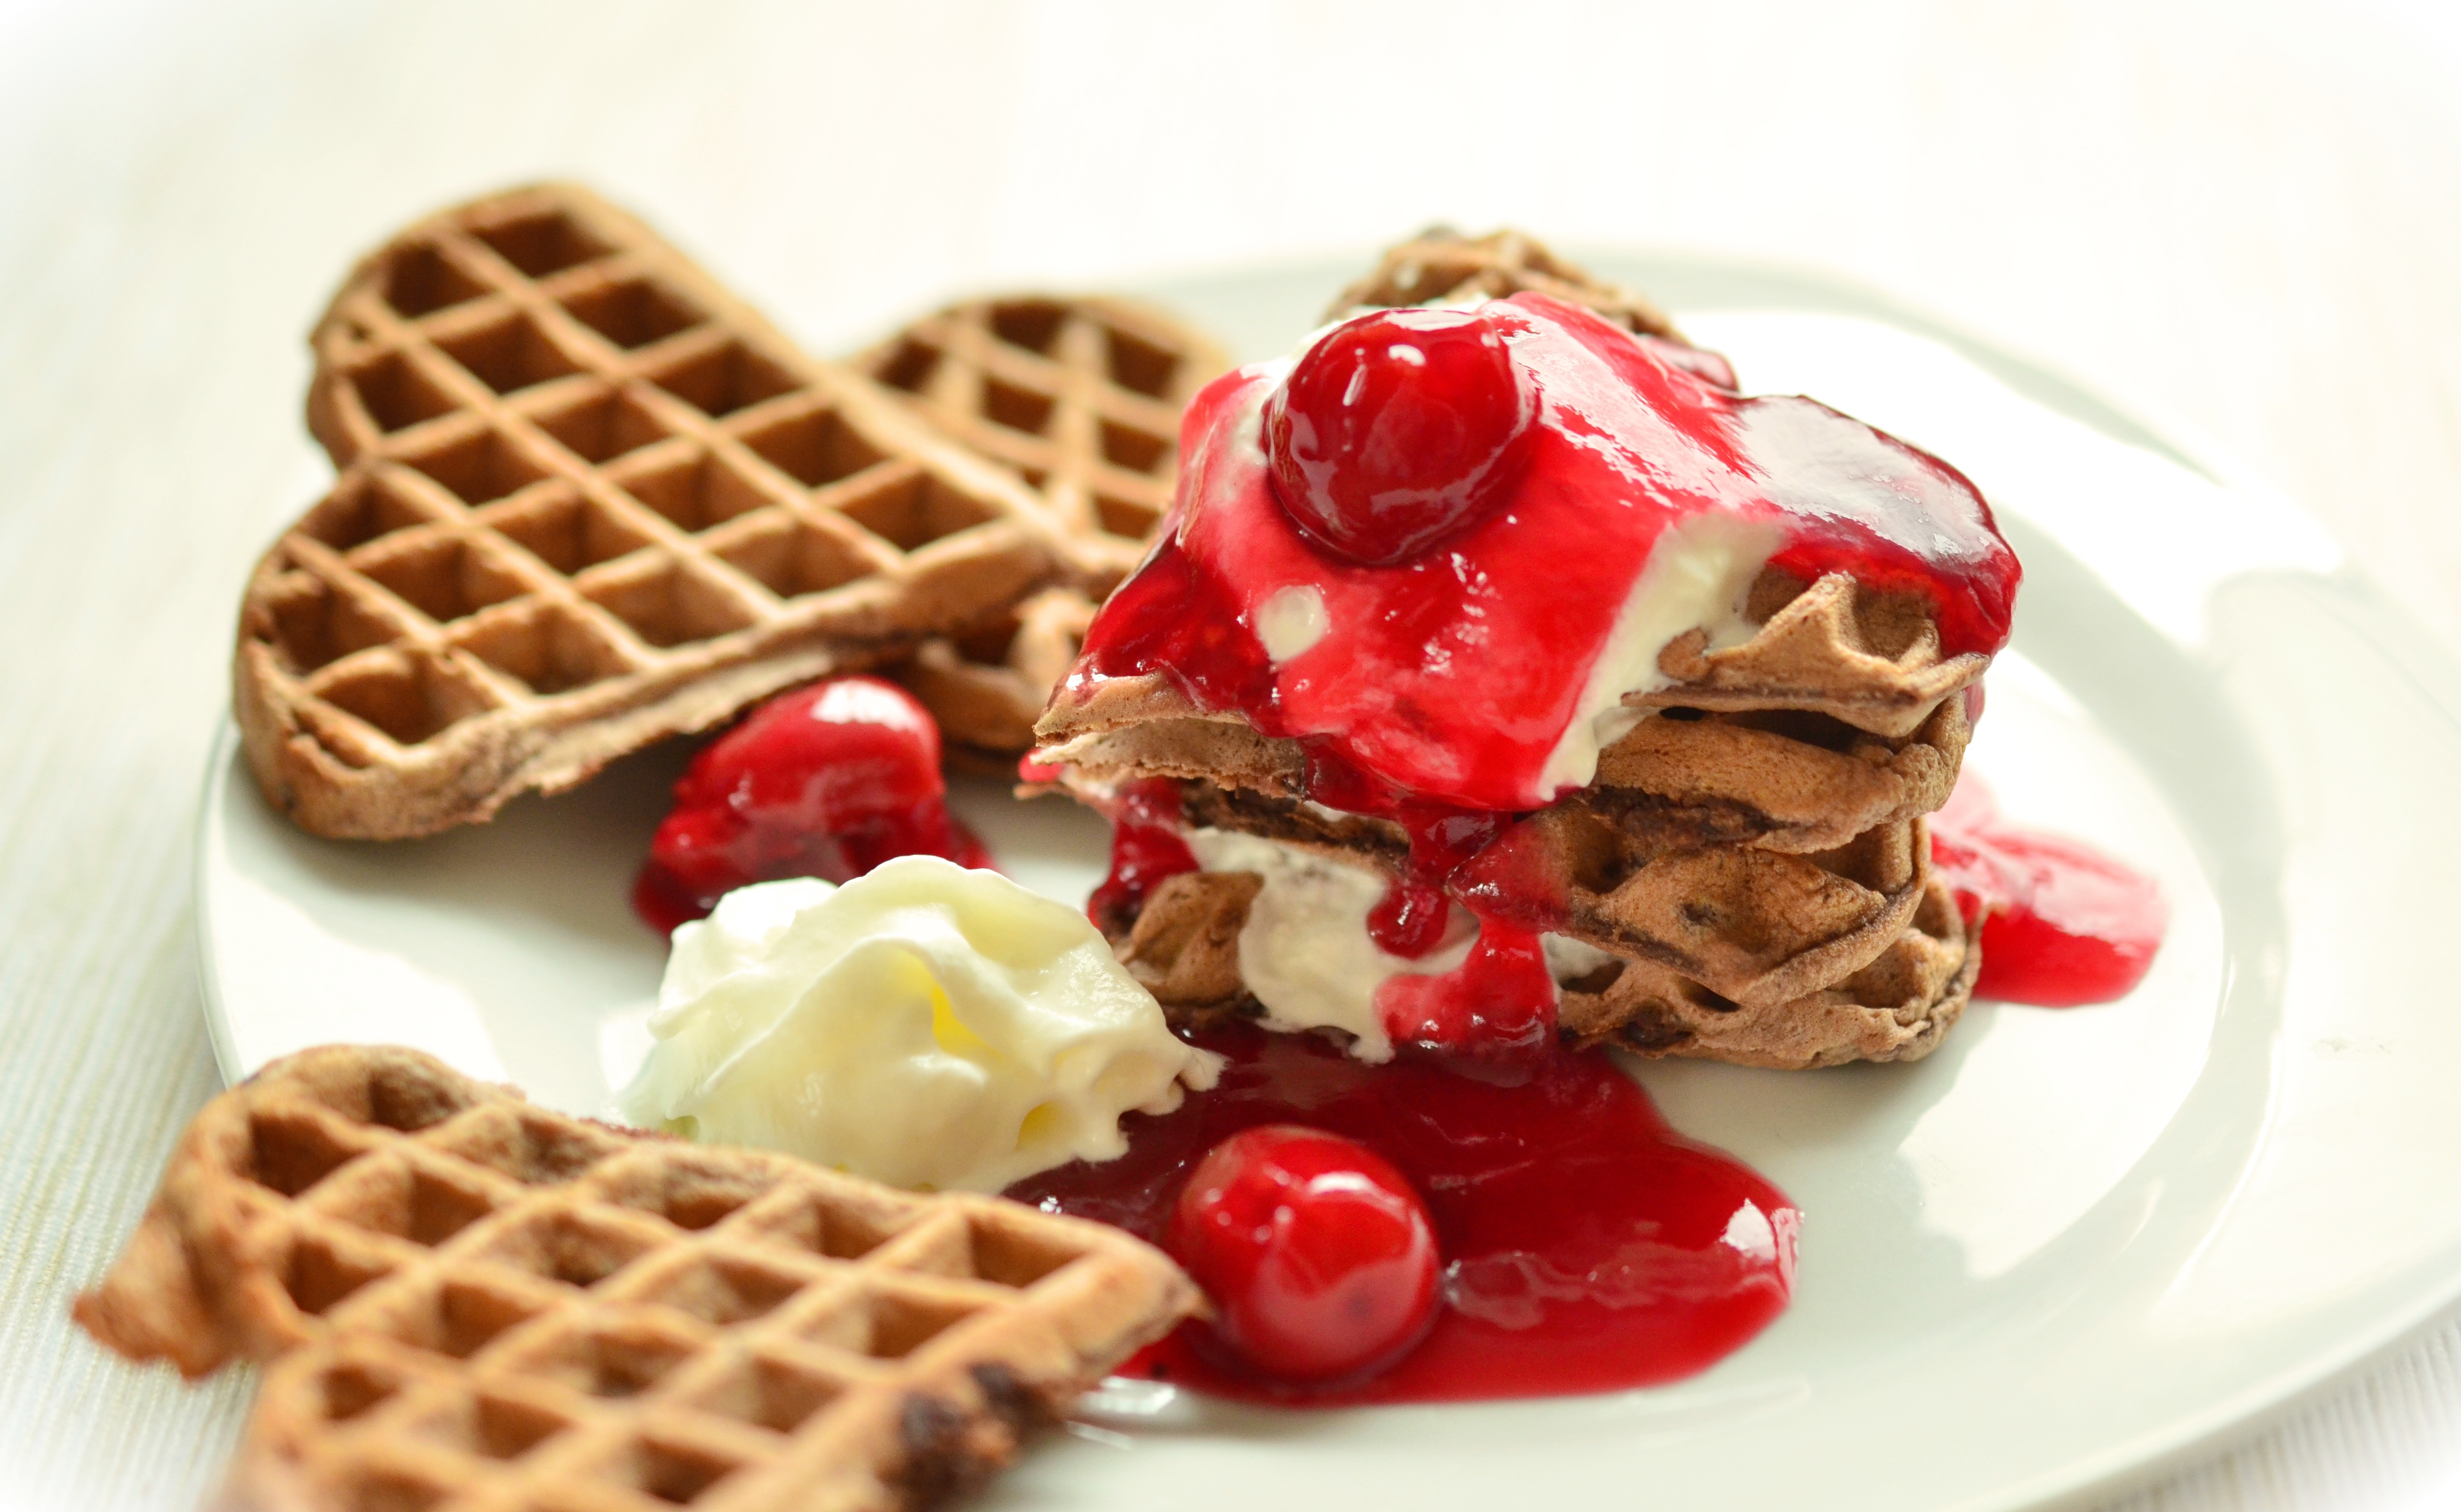
raspberry, sweet, dish, meal, food, produce, breakfast, dessert, waffle, cream, delicious, cake, sweet dish, pastries, waffles, cherries, chocolate waffles, cherry sauce, waffle heart, belgian waffle